Yvette Tollar

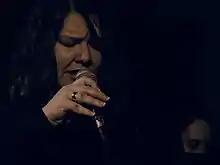
Yvette Tollar

Yvette Tollar is a Canadian jazz vocalist born in Toronto, Ontario. She has released two full-length CDs, "Cactus Flowers" (2001) and "Ima" (2008). "Ima" was a nominee for Vocal Jazz Album of the Year at the 2009 Juno Awards.